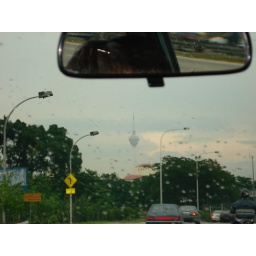
The building looked like it was floating in the clouds